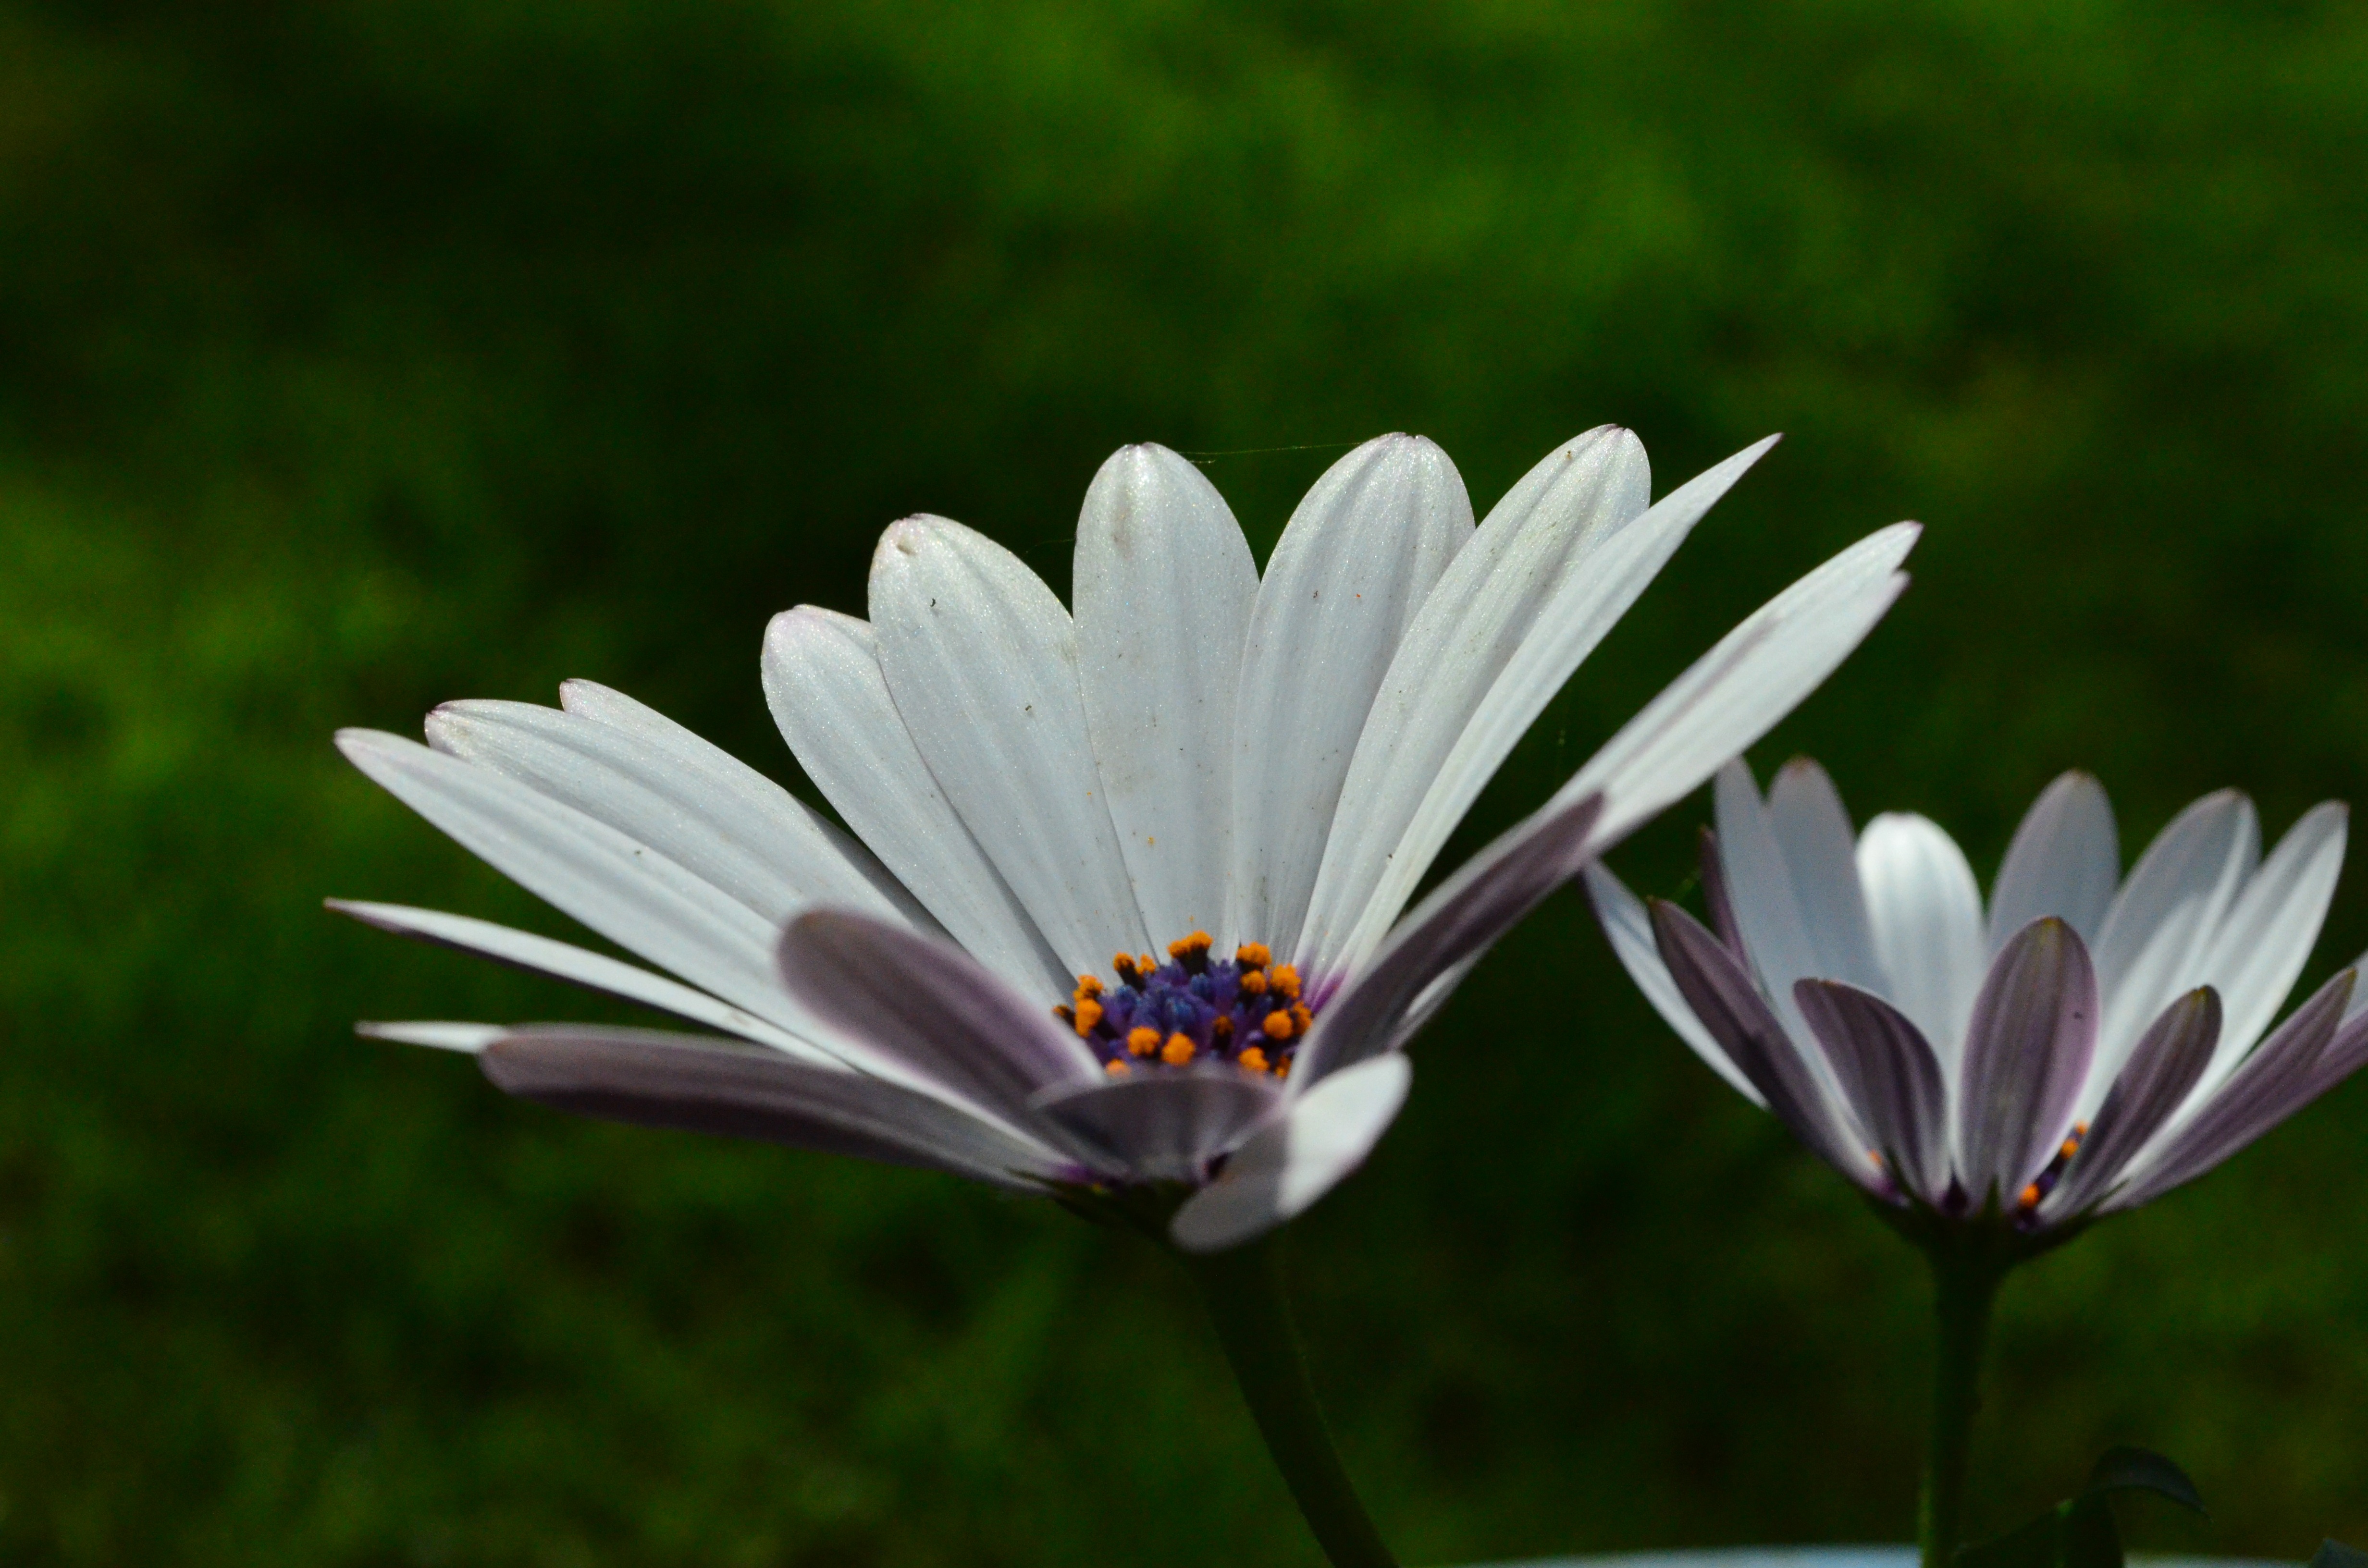
nature, grass, blossom, plant, meadow, leaf, flower, petal, daisy, botany, flora, wildflower, flowers, close up, gerbera, macro photography, flowering plant, daisy family, oxeye daisy, land plant, garden cosmos